Hatkoti

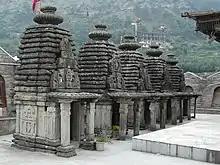
Hateshwari temple, Hatkoti

Hatkoti temples date back to the period between the eighth to the ninth century CE, the Gurjara-Pratihara Period in Indian history. Parallels of these can also be found in the Balag Village in Theog Tehsil and the Hanol Region in Uttrakhand. The temples reflect the beautiful architecture of that era and were most likely built during the Pratihara Invasion of Kashmir, the route to which passed through the region. The architecture and design of Hatkoti Temple was originally in the classical Shikhara or tower style. The Shikhara style represents ancient structures that are conical or narrow at the top and have a wide base at the bottom. The walls of the temples are carved with ornate sculptures and speak volumes of the architectural designs of the eras in which they were created.